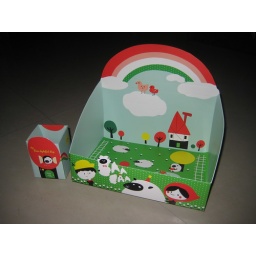
Found this at a paper store And I'm in love with it!!! so cute and colorful